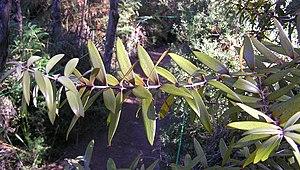
La région Néo-Zélandaise est une phytodivision définie par Armen Takhtajan, elle inclut les îles de la Nouvelle-Zélande, l'île Stewart ainsi qu'une multitude de plus petites îles. Cette phytorégion fait partie du royaume Holantarctique qui comporte également les régions Fernandez, chilienne-patagonienne, et les îles subantarctiques du sud.
Agathis australis, communément appelé kaori ou kauri, est un conifère qui se rencontre au nord de la latitude 38° S dans le district septentrional de l’île du Nord en Nouvelle-Zélande.